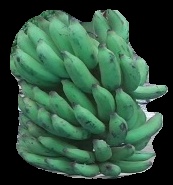
Variety: elakki-bale
Grade: grade3